Tamils in Pakistan

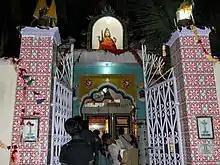
Mariamman temple in JPMC, Karachi

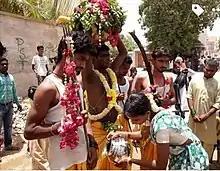
Tamil Hindus celebrating festival in JPMC, Karachi

There is a small community of Tamils in Pakistan. Some Tamils migrated from the South Indian state of Tamil Nadu, and settled in Karachi after independence in 1947. Although there are some Tamils that have been there since the early 20th century, when Karachi developed during the British Raj. There are Sri Lankan Tamils that arrived during the Sri Lankan Civil War who are mostly Hindus. The Madrasi Para area behind the Jinnah Post Graduate Medical Centre is home to 100 Tamil Hindu families. The population of Tamils in Pakistan is over 5000. The Shri Rama Pir Mandir Temple was located in this neighborhood but was demolished by a builder. The temple was the biggest Tamil Hindu temple in Karachi. In addition, Drigh Road and Korangi also have a Tamil population.Mariamman temple at Soldier Bazaar, Karachi managed by Pakistan Madras Hindu Panchayat was also demolished in July 2023. Tamil cuisine is still alive there. Till August 2019, Pakistan receives 30 post office mails from Tamil Nadu every month.